Ismail Haniyeh

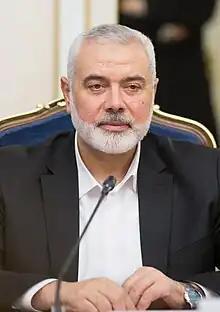
Haniyeh in 2020

Ismail Haniyeh (29 January 1962 – 31 July 2024) was a Palestinian politician who served as third chairman of the Hamas Political Bureau from May 2017 until his assassination in July 2024. He also served as the prime minister of the Palestinian National Authority from March 2006 until June 2014 and the first Hamas leader in the Gaza Strip from June 2007 until February 2017, where he was succeeded by Yahya Sinwar.